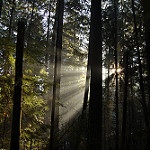
Label: forest